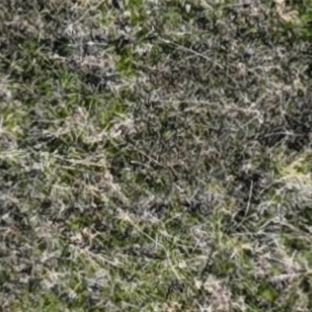
Month: october